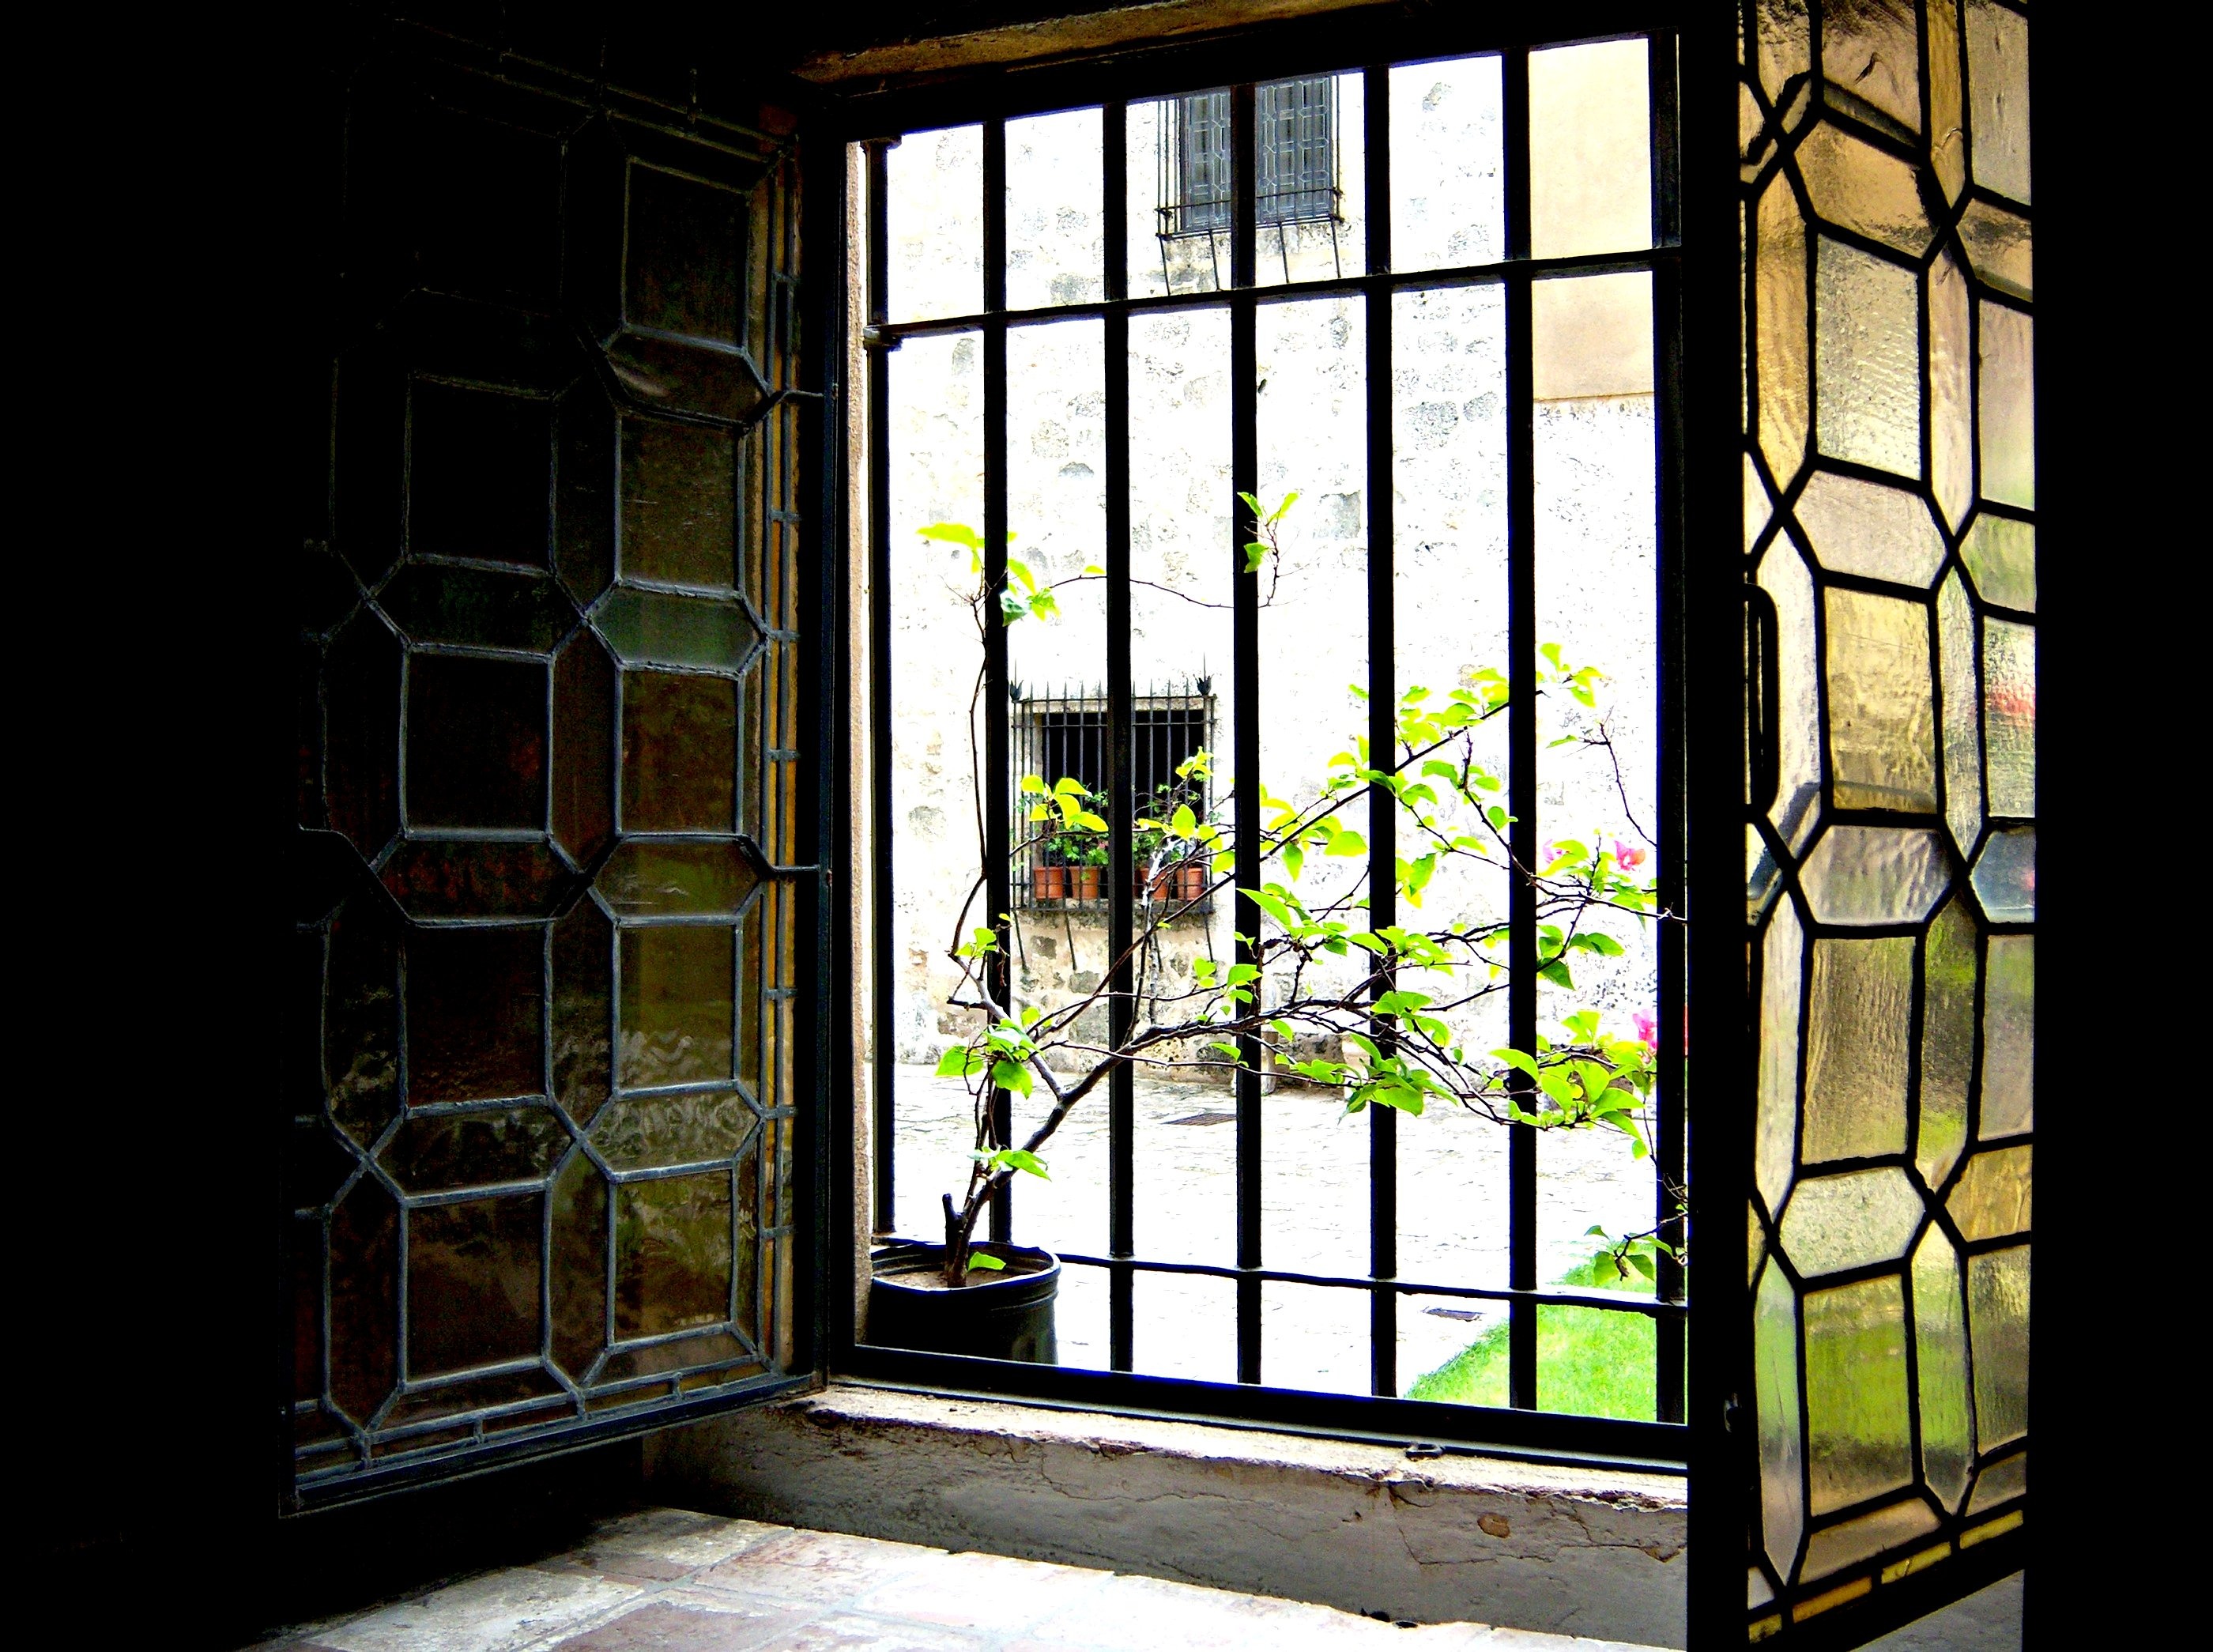
open, light, architecture, interior, window, glass, home, pattern, religion, church, door, material, stained glass, interior design, design, decorative, symmetry, stained